William Cook Hanson

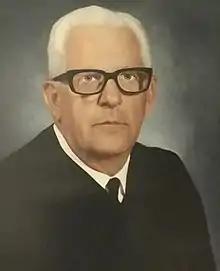
Hanson's court portrait

William Cook Hanson (May 14, 1909 – June 6, 1995) was a United States district judge of the United States District Court for the Northern District of Iowa and the United States District Court for the Southern District of Iowa.